Black Jack (1950 film)

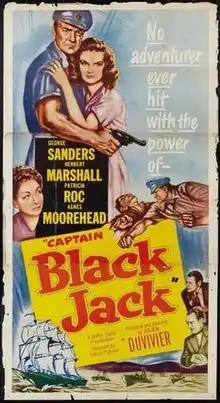

Black Jack, also known as Captain Blackjack, is a 1950 adventure film written and directed by Julien Duvivier and starring George Sanders, Herbert Marshall, Patricia Roc and Dennis Wyndham. Set on the Mediterranean, it tells the story of a man who does evil deeds. Although his conscience is awakened and he has fallen in love, escaping his past proves impossible. The English-language film was a co-production between France, Spain and the United States.